Theatre of Italy

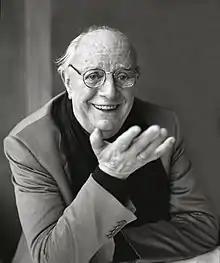
Dario Fo, one of the most widely performed playwrights in modern theatre, received international acclaim for his highly improvisational style. He was awarded the Nobel Prize for Literature in 1997.

During the 19th century, the "Dramma romantico" was born. There were important authors promoting the genre, such as Alessandro Manzoni and Silvio Pellico. In the second half of the century, the romantic tragedy gave way to the "Teatro verista", which saw Giovanni Verga and Emilio Praga among the greatest exponents.